Bo (parashah)

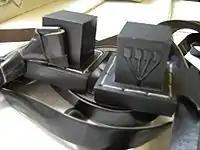
Tefillin

A midrash explained that Moses numbered the Israelites like a shepherd to whom an owner entrusted a flock by number. When the shepherd came to the end of the shepherd's time, on returning them, the shepherd had to count them again. When Israel left Egypt, God entrusted the Israelites to Moses by number, as Numbers 1:1 reports, "And the Lord spoke to Moses in the wilderness of Sinai . . . 'Take the sum of all the congregation of the children of Israel.'" And Exodus 12:37 records that "the children of Israel journeyed from Rameses to Succoth, about 600,000 men on foot," demonstrating that Moses took responsibility for the Israelites in Egypt by number. When, therefore, Moses was about to depart from the world in the plain of Moab, he returned them to God by number after having them counted in the census reported at Numbers 26:1–51.